Roberto Orci

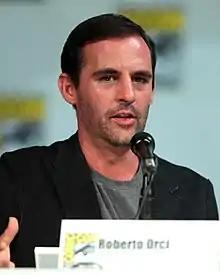
Orci at the 2014 San Diego Comic-Con

Roberto Gaston Orcí (July 20, 1973 – February 25, 2025) was an American film and television screenwriter and producer. He is best known for co-writing the scripts to "Transformers" (2007), " (2009)", "Star Trek" (2009), "Star Trek Into Darkness" (2013), and "The Amazing Spider-Man 2" (2014) with his writing and producing partner Alex Kurtzman